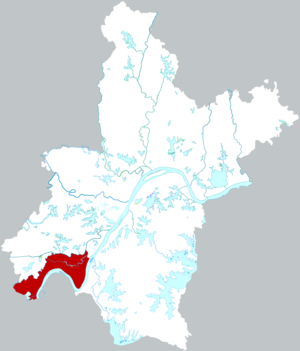
Le district de Hannan est une subdivision administrative de la province du Hubei en Chine. Il est placé sous la juridiction de la ville sous-provinciale de Wuhan.